Jarome Iginla

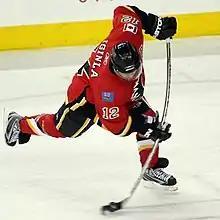
Iginla taking a shot.

Salary cap constraints prevented the Bruins from re-signing Iginla. Consequently, he left the team as a free agent and signed a three-year, $16 million contract with the Colorado Avalanche. The Avalanche disappointed in 2014–15; by mid-February, they stood in last place in the Central Division, though Iginla himself was among the team's leading scorers. He led the team with 29 goals, however, the Avalanche failed to qualify for the playoffs. On January 4, 2016, Iginla became the 19th player in NHL history to score 600 career goals. His milestone marker came in a 4–1 victory over the Los Angeles Kings. On December 10, 2016, Iginla played in his 1,500th NHL game, a 10–1 loss to the Montreal Canadiens. He is the 16th player to reach this milestone.